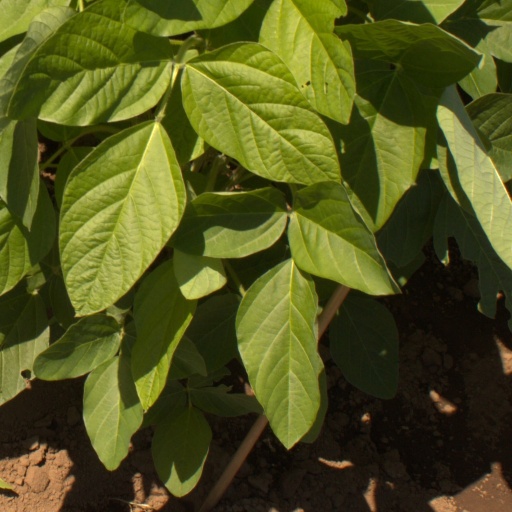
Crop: soybean